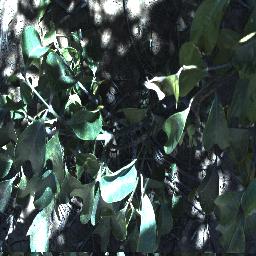
Label: rubber_vine